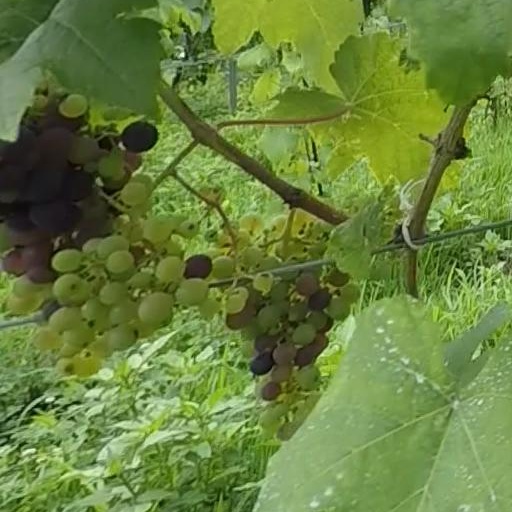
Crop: grape